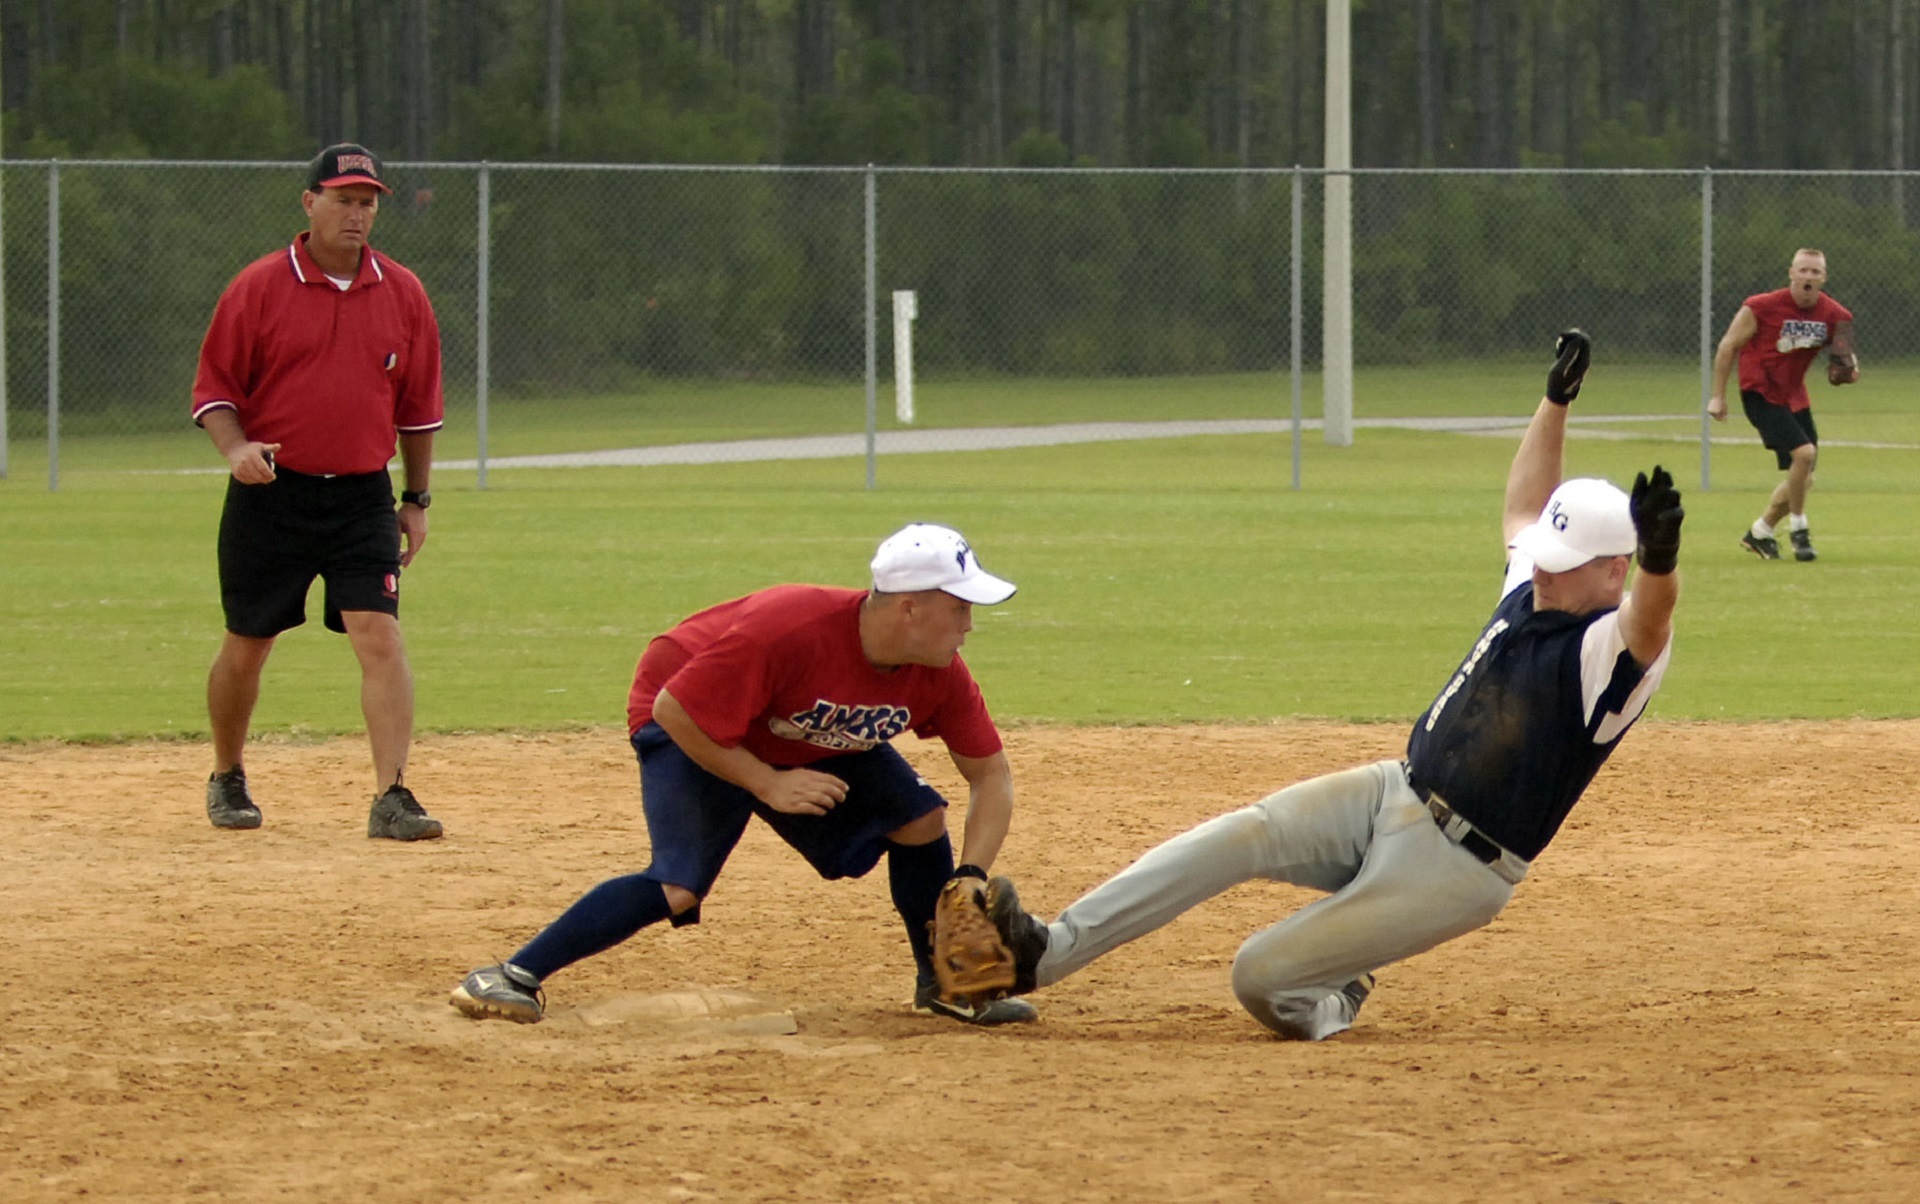
baseball, sport, field, runner, player, baseball field, pitch, umpire, batter, outdoors, competition, men, sports, ball, players, slide, base, tournament, spectators, males, second, uniforms, softball, infield, ball game, team sport, infielder, college baseball, competition event, bat and ball games, baseball positions, college softball